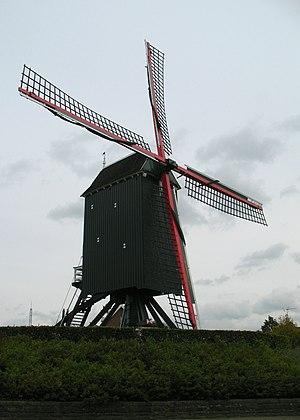
Kloosterzande est un village appartenant à la commune néerlandaise de Hulst, situé dans la province de la Zélande, en Flandre zélandaise. En 2009, le village comptait 3 304 habitants.
Cet article recense les moulins à vent de la province de Zélande, aux Pays-Bas.